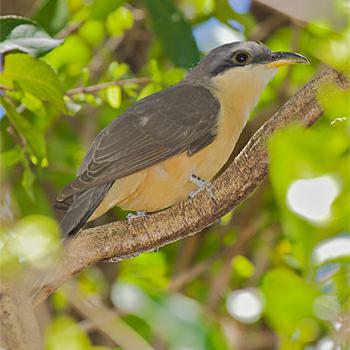
A photo of a mangrove cuckoo